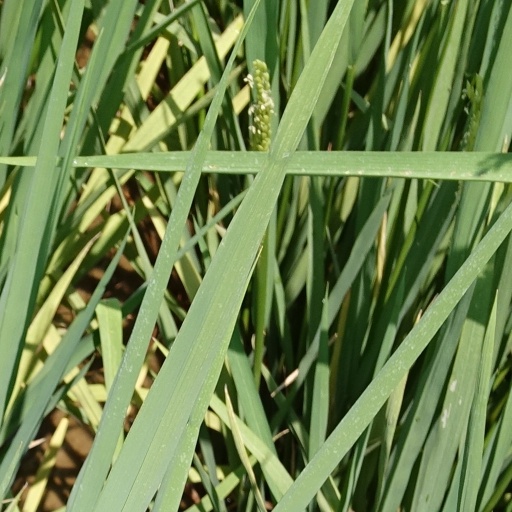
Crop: rice